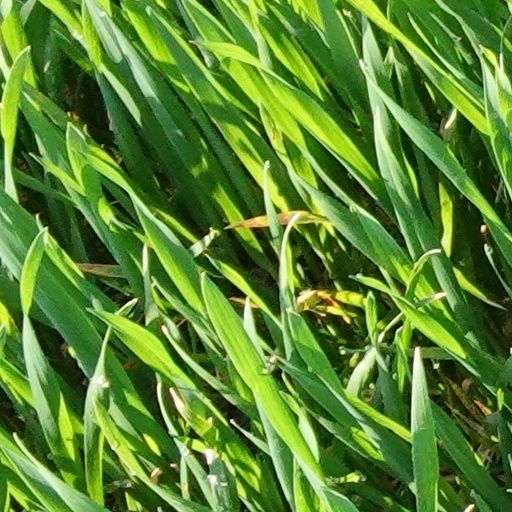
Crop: wheat